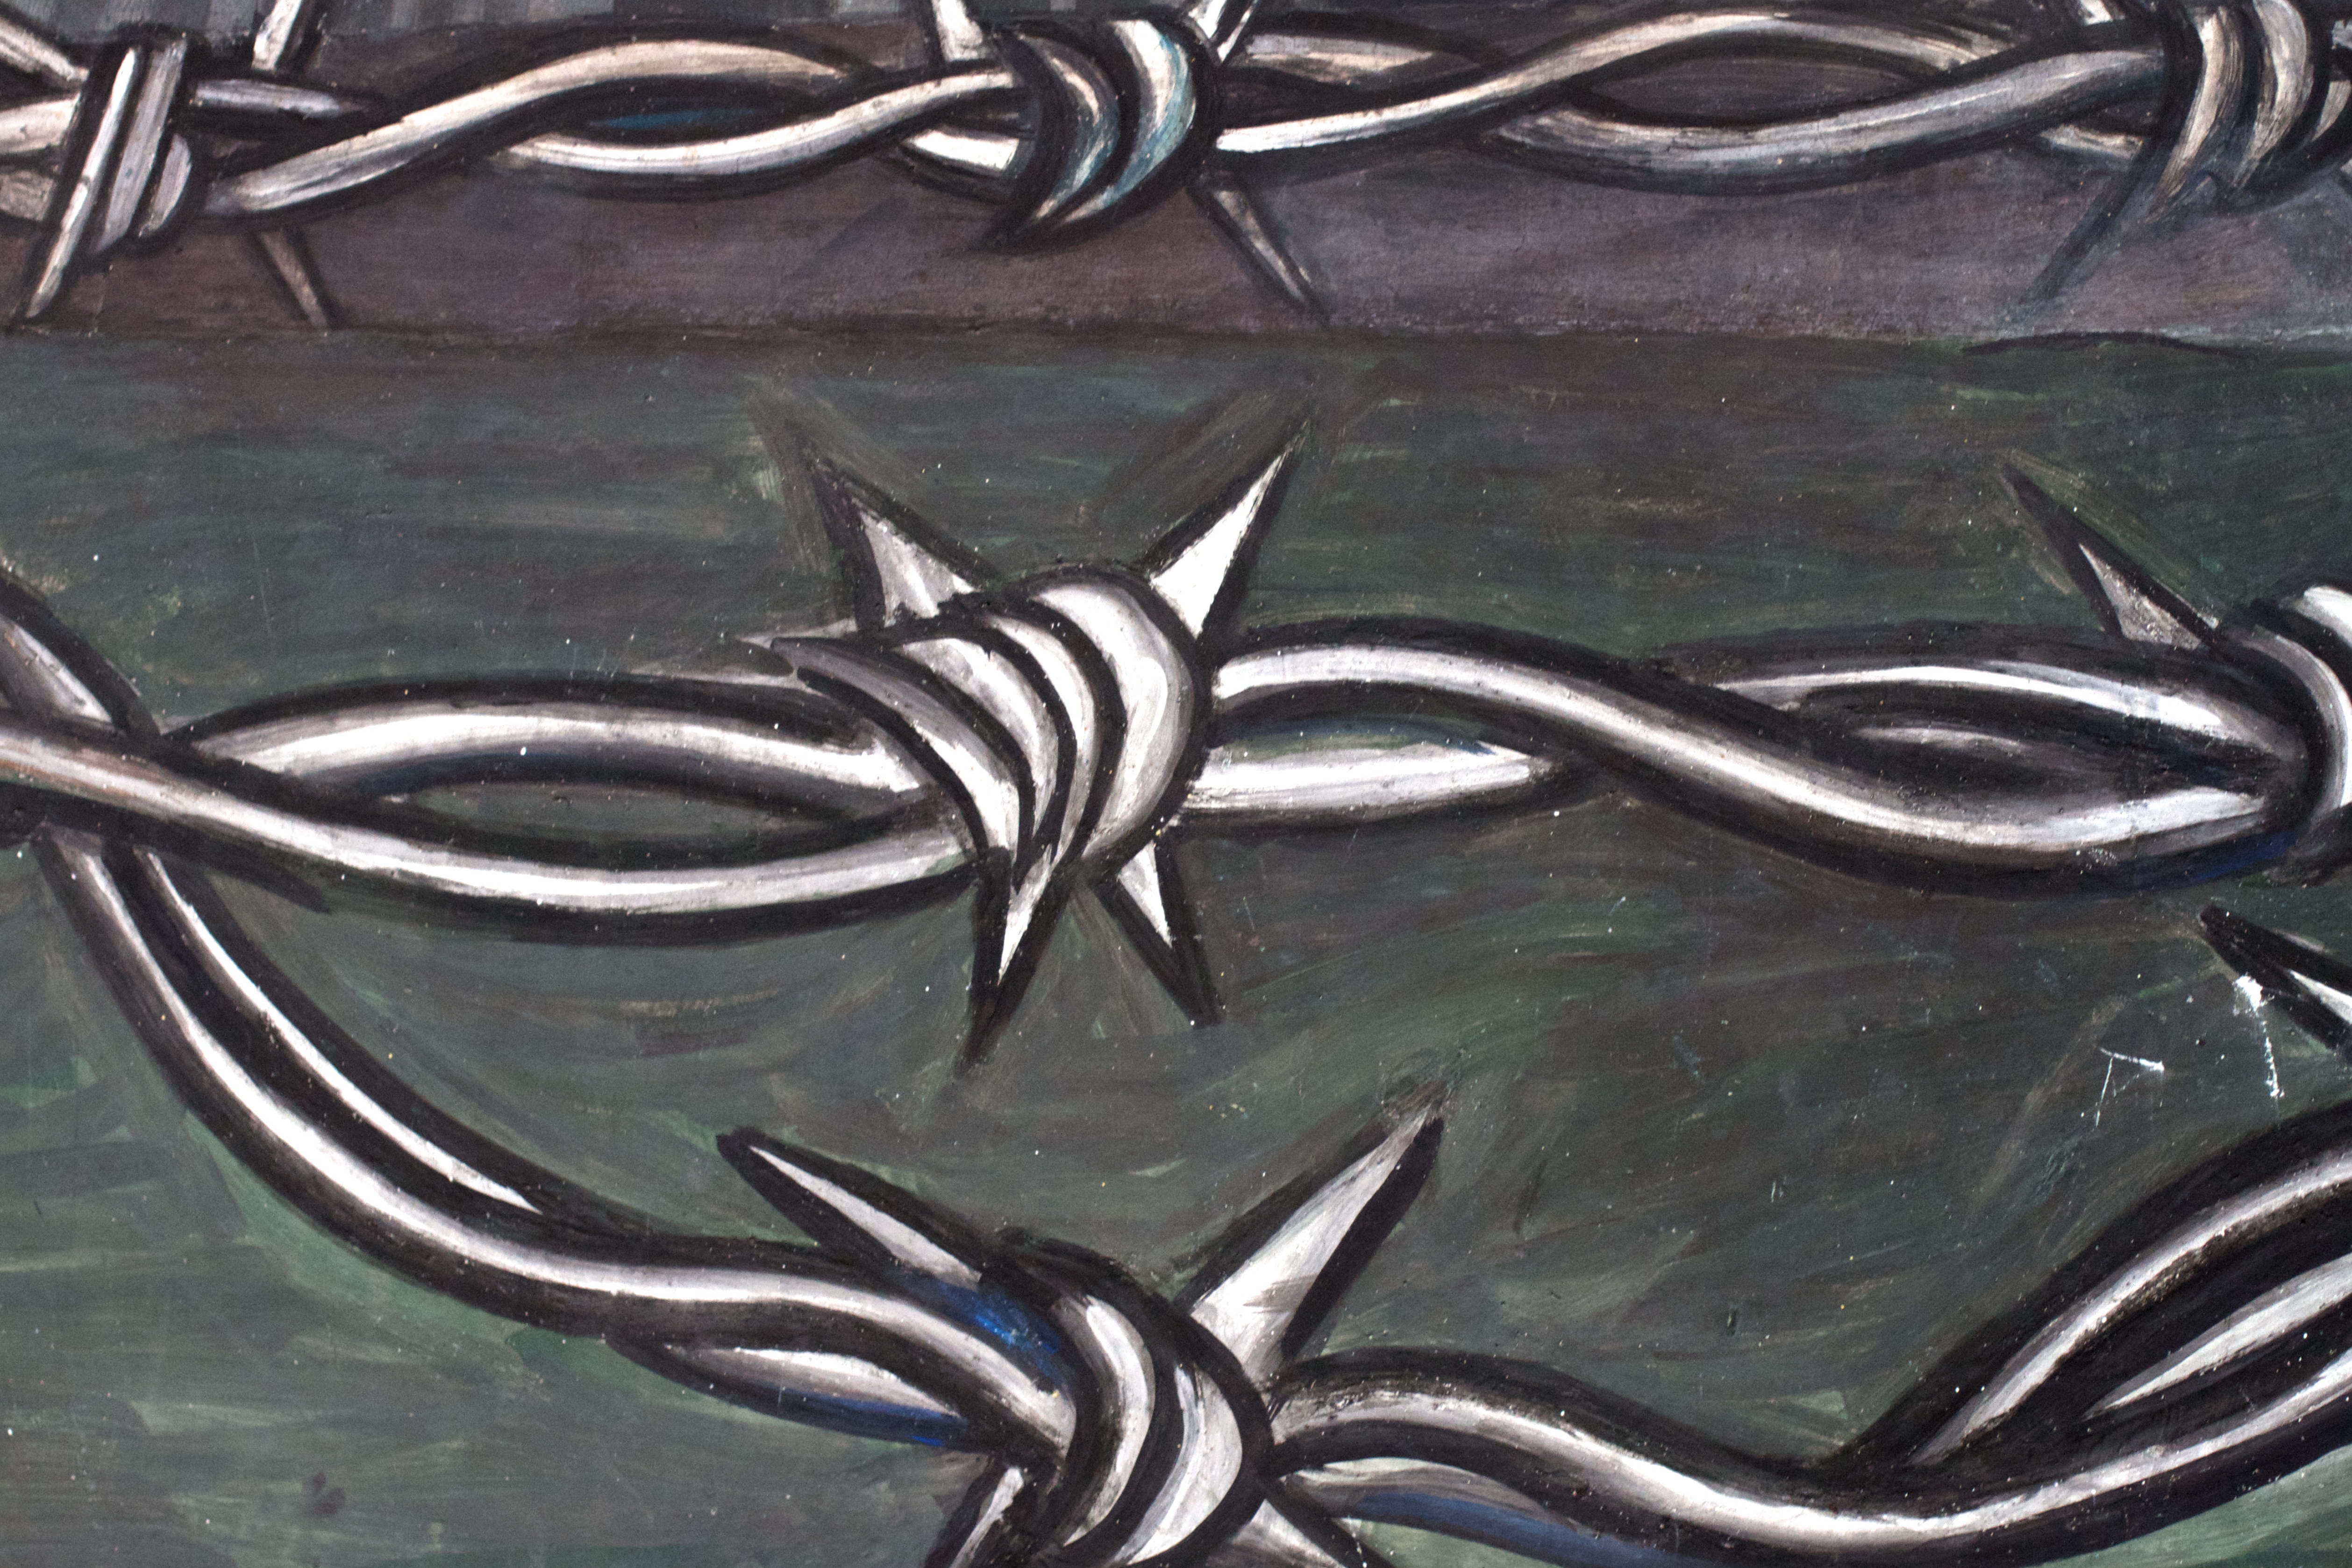
metal, material, art, drawing, iron, relief